SMD LED

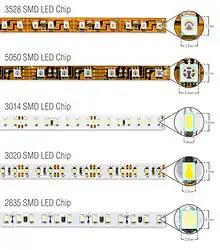
Comparison of SMD LED modules used on an LED strip light

The light from white LED lamps and LED strip lights is usually provided by industry standard surface-mounted device LEDs (SMD LEDs). Non-SMD types of LED lighting also exist, such as COB (chip on board) and MCOB (multi-COB).